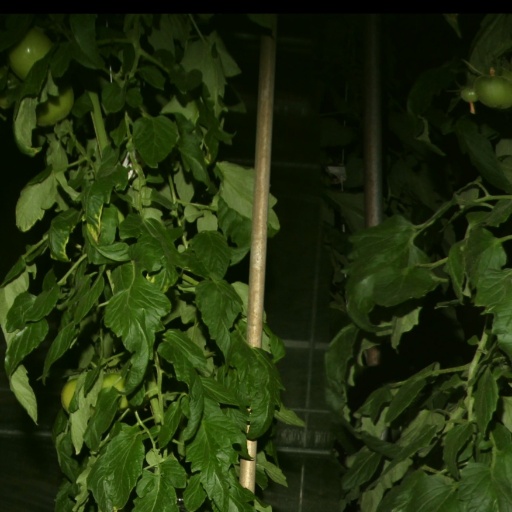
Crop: tomato